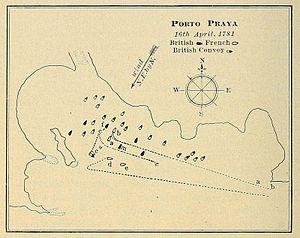
Vaisseaux français
La bataille de Porto Praya est une bataille navale qui a eu lieu le 18 avril 1781 pendant la guerre d'indépendance américaine, entre la flotte britannique commandée par le chef d'escadre George Johnstone et la flotte française commandée par le bailli de Suffren.
L'histoire de la marine française de 1715 à 1789 confirme que la Marine française est désormais une force permanente après le difficile enracinement du XVIIᵉ siècle. Réduite à peu de chose en 1715, la Marine royale se reconstruit lentement dans les années 1720-1740 et se montre même très innovante pour tenter de compenser la supériorité de la Royal Navy issue des dernières guerres louis-quatorziennes. Louis XV, qui reprend la politique de paix avec l’Angleterre héritée de la période de la Régence, n’accorde pas à sa flotte la totalité des crédits que lui demandent régulièrement ses ministres ce qui fait plafonner le nombre de vaisseaux, maintient un déficit en frégates et limite souvent à peu de chose l’entraînement à la mer.